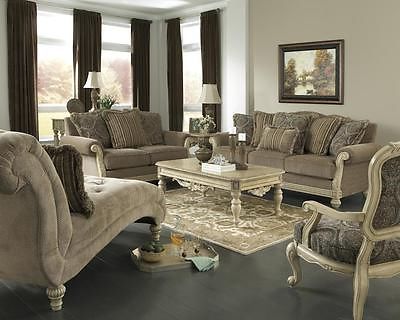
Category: sofa